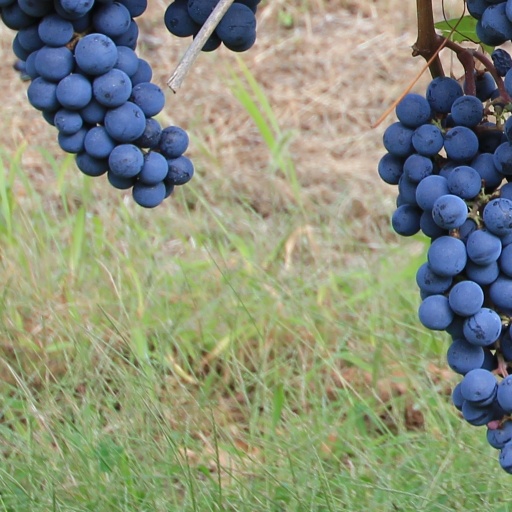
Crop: grape